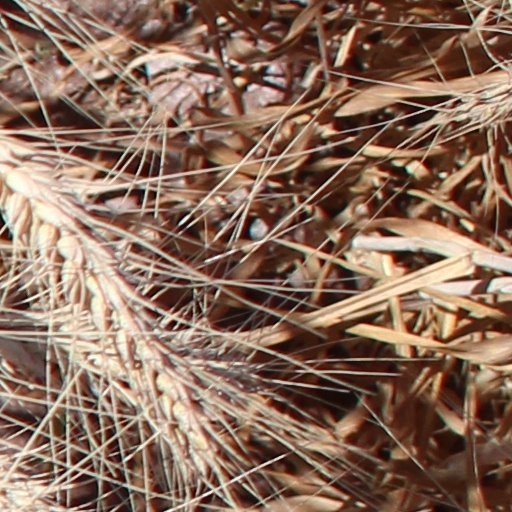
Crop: wheat